Togo at the 2020 Summer Olympics

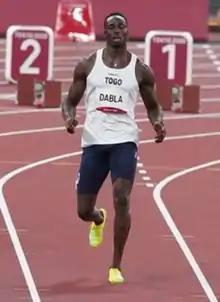
Athlete during 2020 Summer Olympics

Togo competed at the 2020 Summer Olympics in Tokyo. Originally scheduled to take place from 24 July to 9 August 2020, the Games were postponed to 23 July to 8 August 2021, due to the COVID-19 pandemic. Since the nation made its debut in 1972, Togolese athletes participated in every edition of the Summer Olympic Games, except for two occasions, the 1976 Summer Olympics in Montreal, and the 1980 Summer Olympics in Moscow because of the African and the US-led boycotts, respectively.